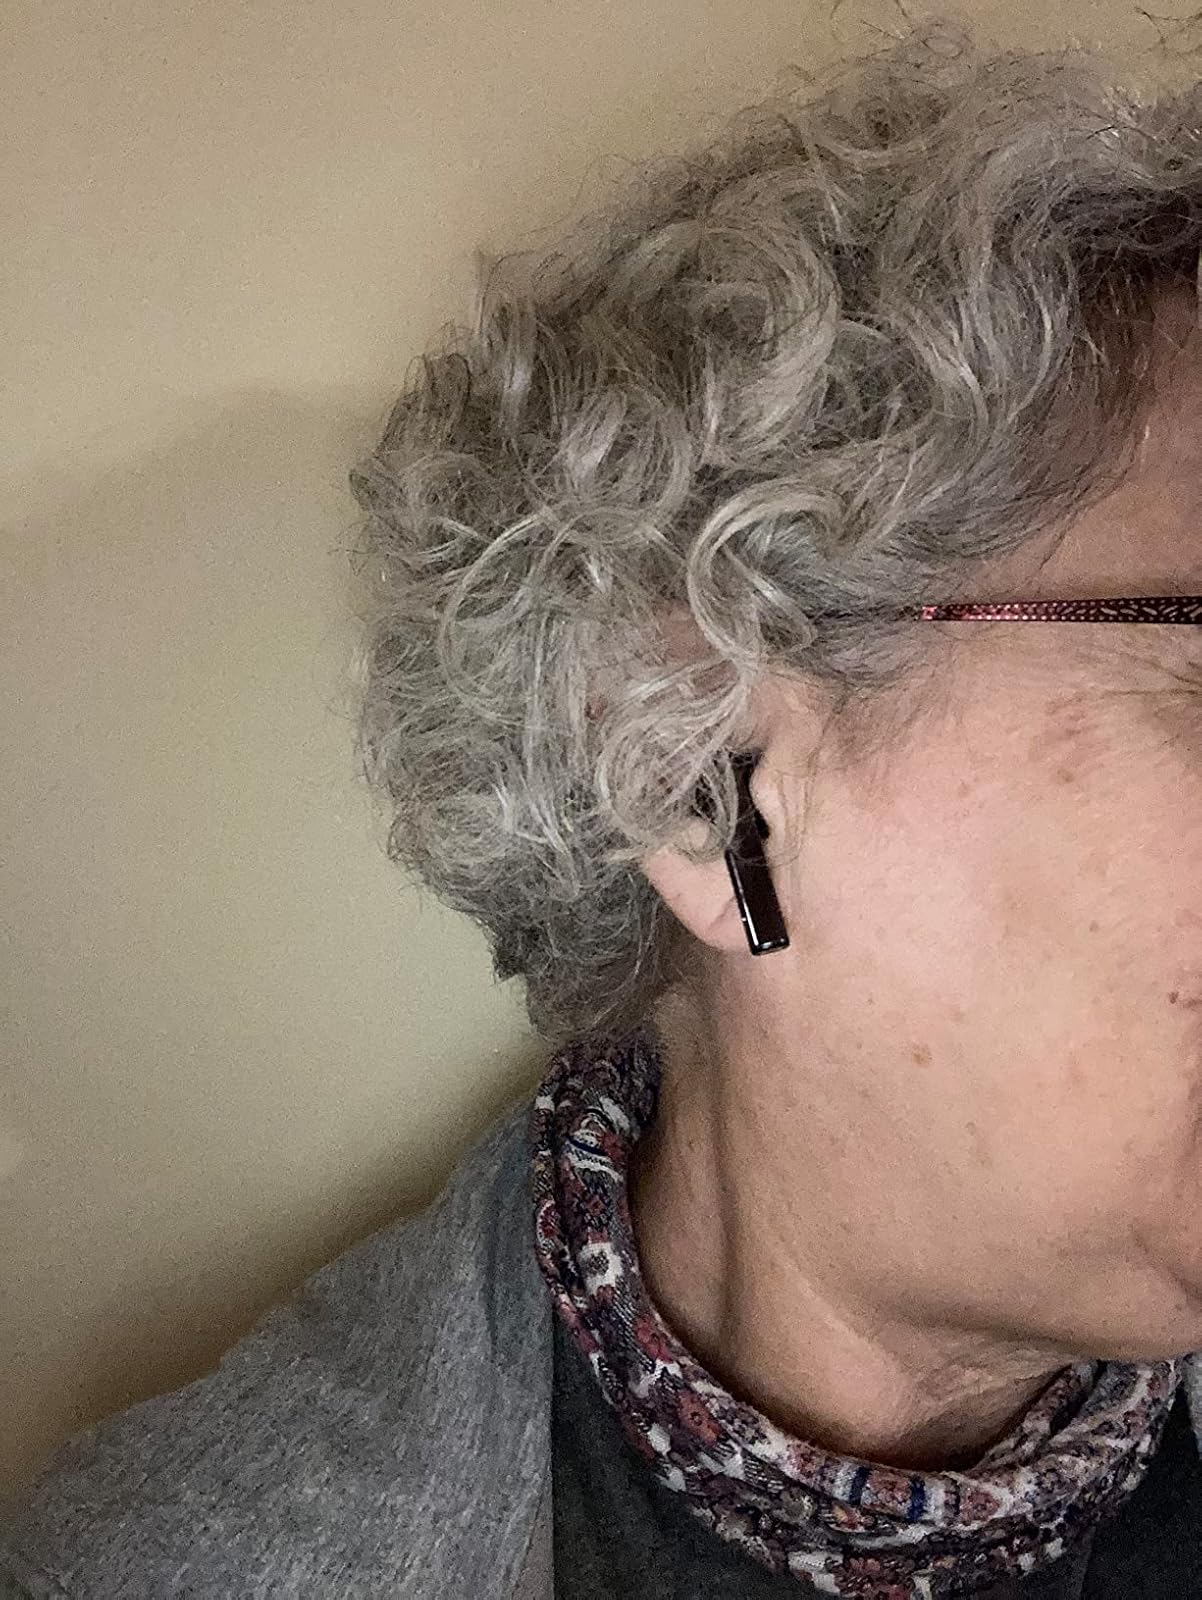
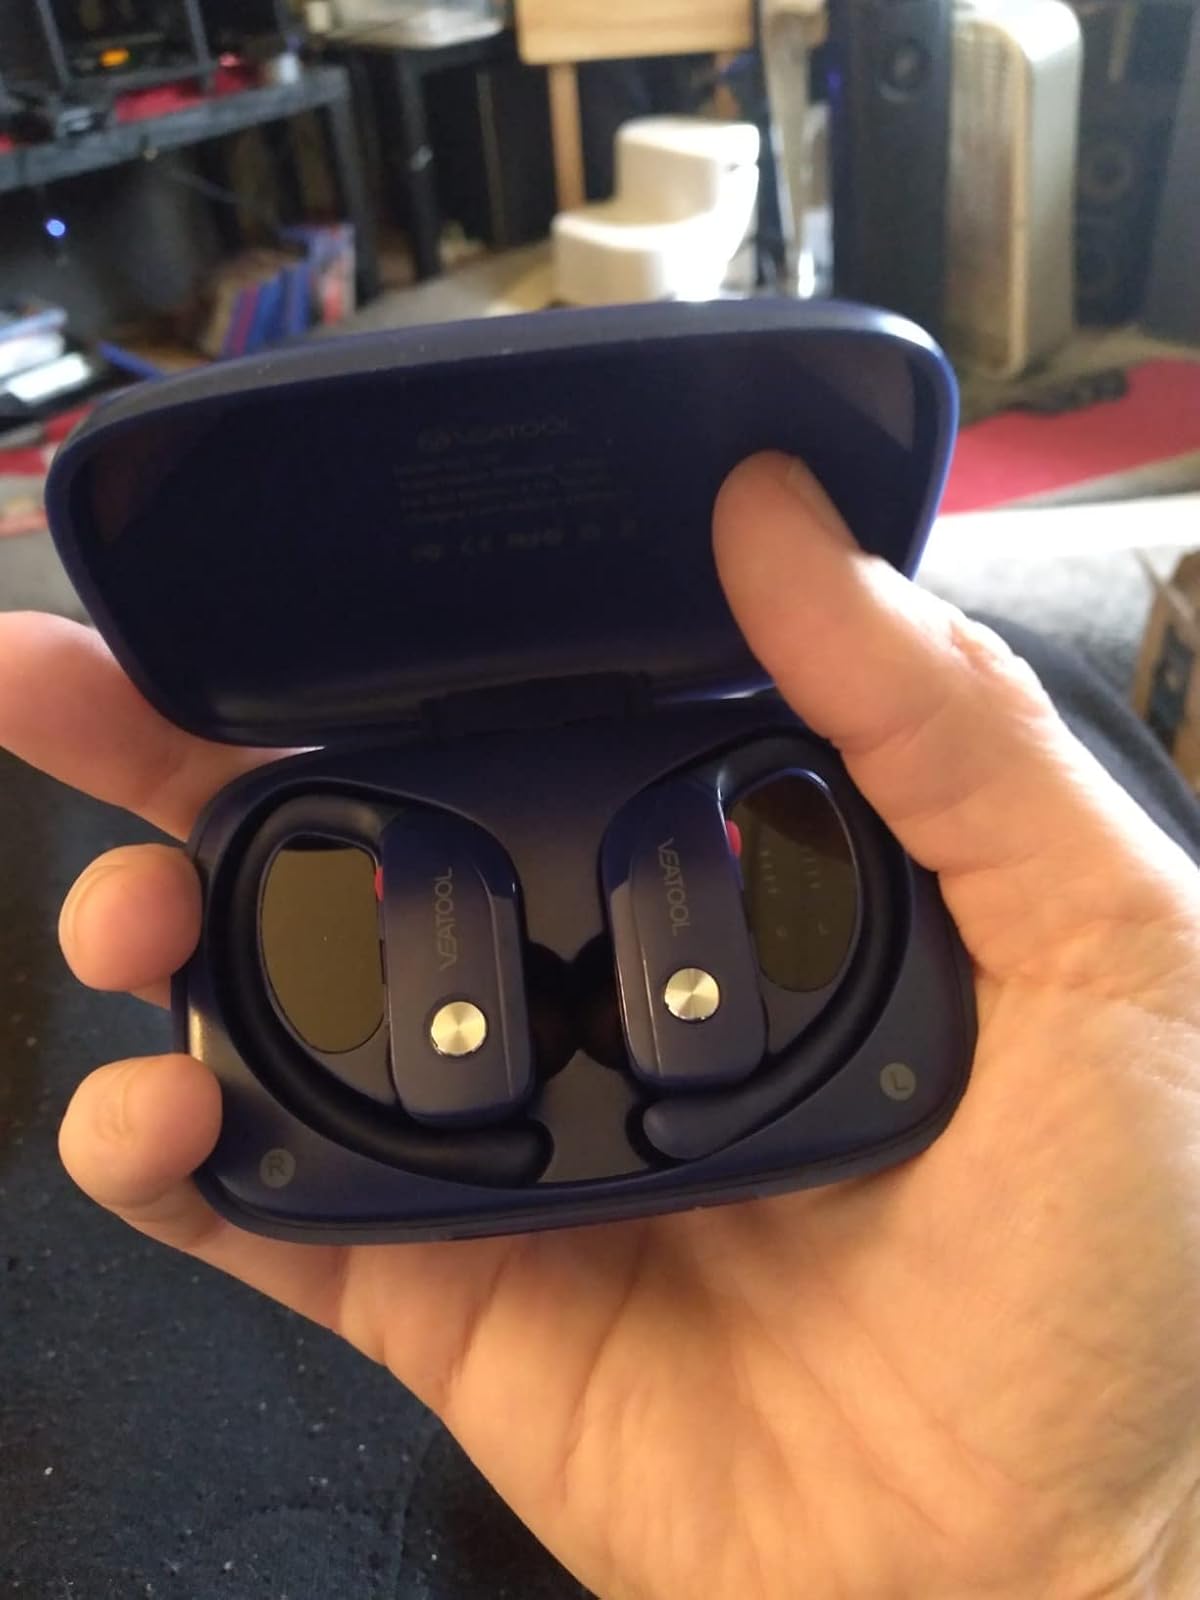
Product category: earbuds
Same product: no